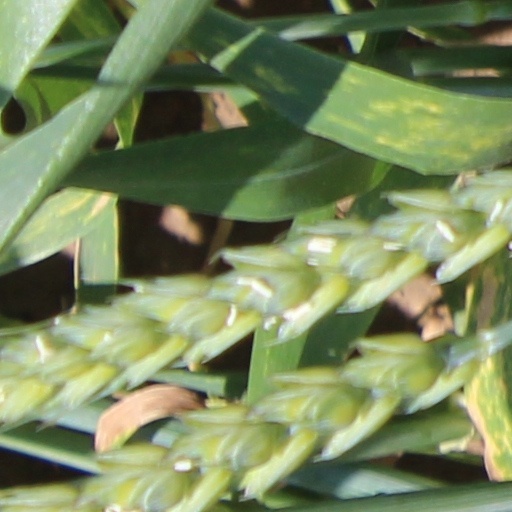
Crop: wheat